Airplane

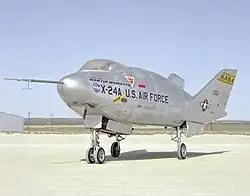
The Martin Aircraft Company X-24 was built as part of a 1963 to 1975 experimental US military program.

Blended wing body aircraft have a flattened and airfoil shaped body, which produces most of the lift to keep itself aloft, and distinct and separate wing structures, though the wings are smoothly blended in with the body.